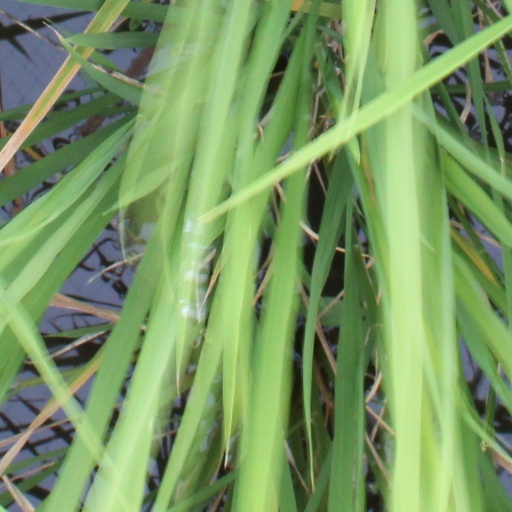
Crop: rice